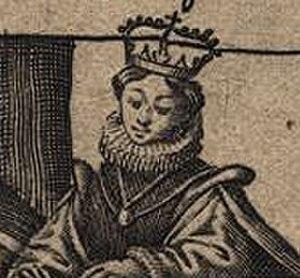
Constance Manuel de Villena fut reine consort de Castille et de León de 1325 à 1327 par son mariage avec Alphonse XI de Castille et infante de Portugal par son mariage avec Pierre Ier de Portugal.
Cet article présente la liste des comtesses et reines du royaume de Castille.